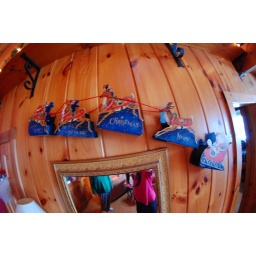
antique santa and deer on wall over desk